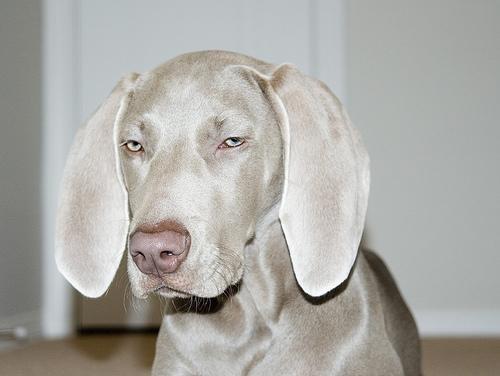
Weimaraner